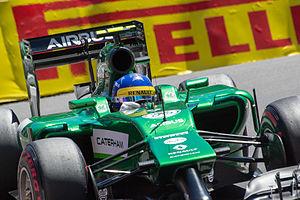
Marcus Ericsson, né le 2 septembre 1990 à Kumla, est un pilote automobile suédois.
Le championnat du monde de Formule 1 2014, 65ᵉ édition du championnat du monde des pilotes de Formule 1, comporte dix-neuf Grands Prix. Il commence à Melbourne le 16 mars et s'achève à Abou Dabi le 23 novembre. Il est notamment marqué par l'adoption de nouveaux règlements techniques et sportifs : les moteurs V8 atmosphériques des monoplaces sont remplacés par des moteurs V6 turbocompressés à double système de récupération d'énergie ; l'attribution des points est doublée pour la dernière manche du championnat à Abou Dabi ; les pilotes gardent les mêmes numéros d'une saison sur l'autre, sauf le nᵒ 1 attribué au champion du monde ; le Grand Prix d'Autriche fait son retour au calendrier et un nouveau Grand Prix est organisé en Russie, à Sotchi.
Le Grand Prix automobile de Monaco 2014, disputé le 25 mai 2014 sur le circuit de Monaco, est la 903ᵉ épreuve du championnat du monde de Formule 1 courue depuis 1950. Il s'agit de la soixante-et-unième édition du Grand Prix de Monaco comptant pour le championnat du monde de Formule 1 et de la sixième manche du championnat 2014.